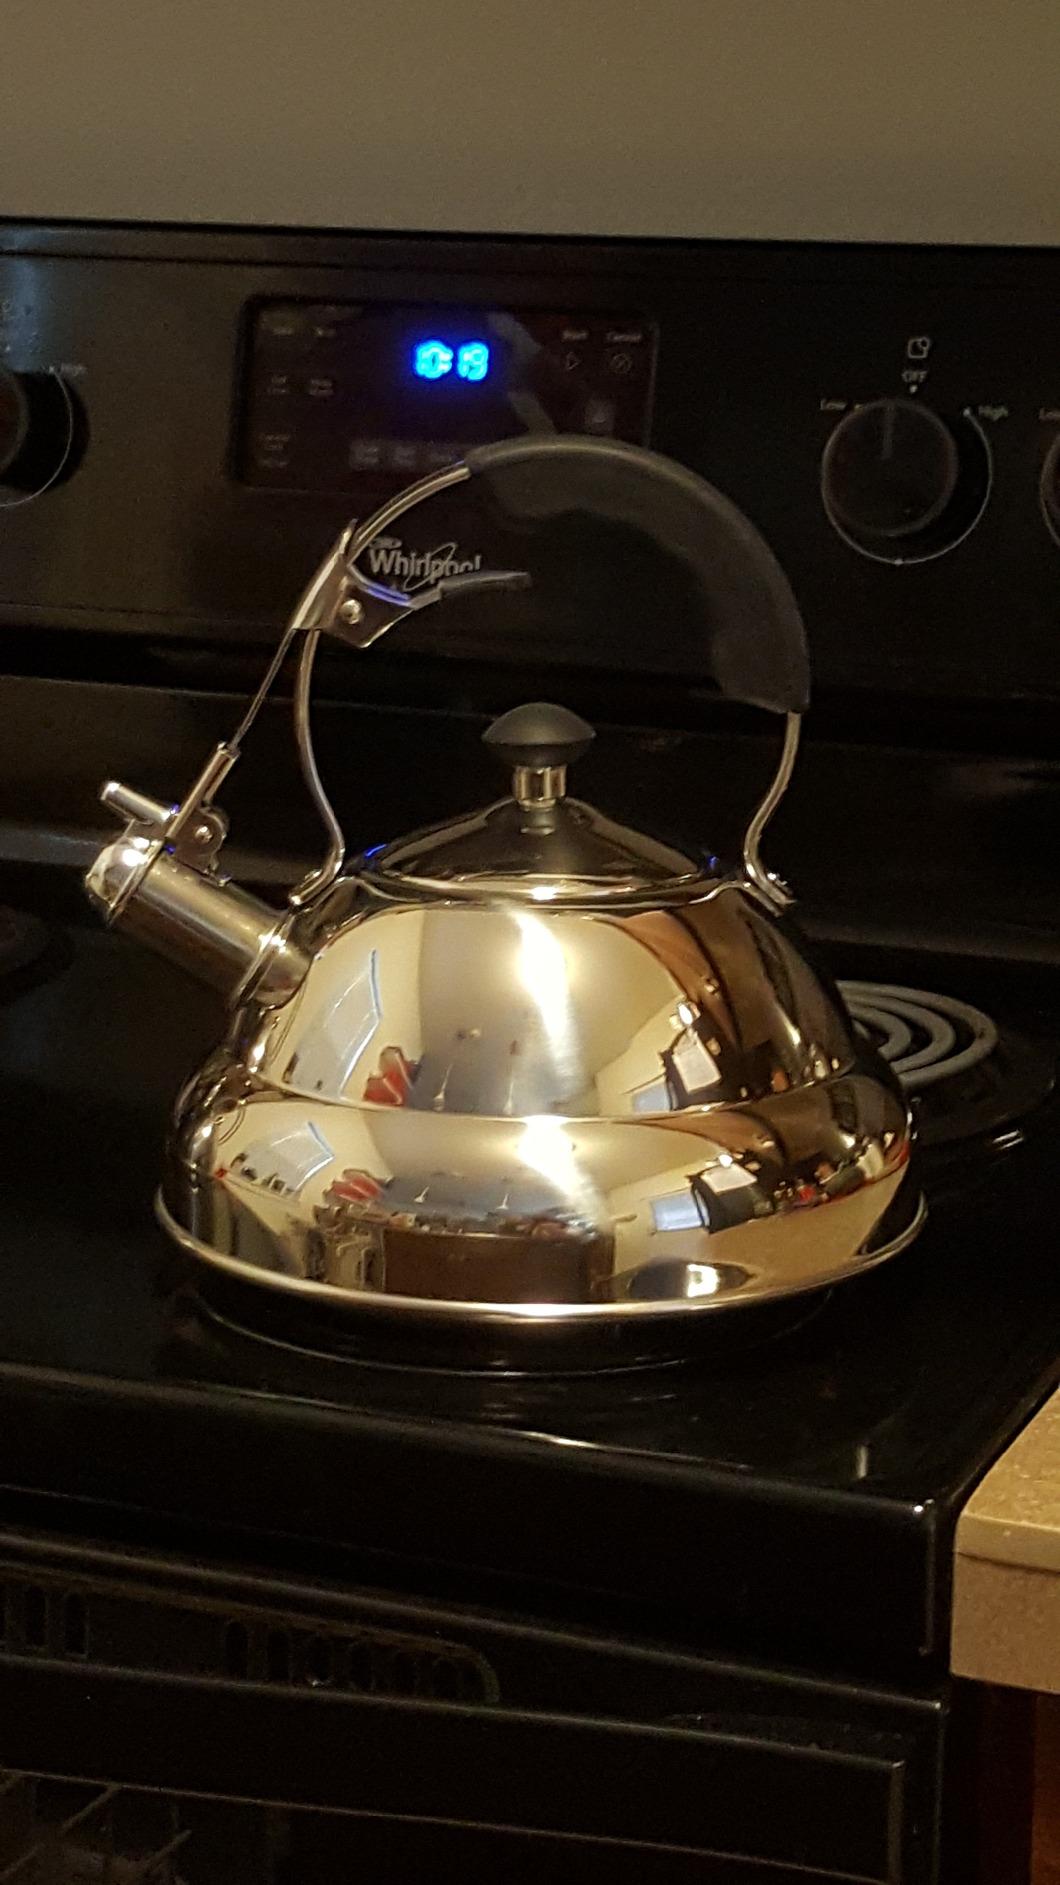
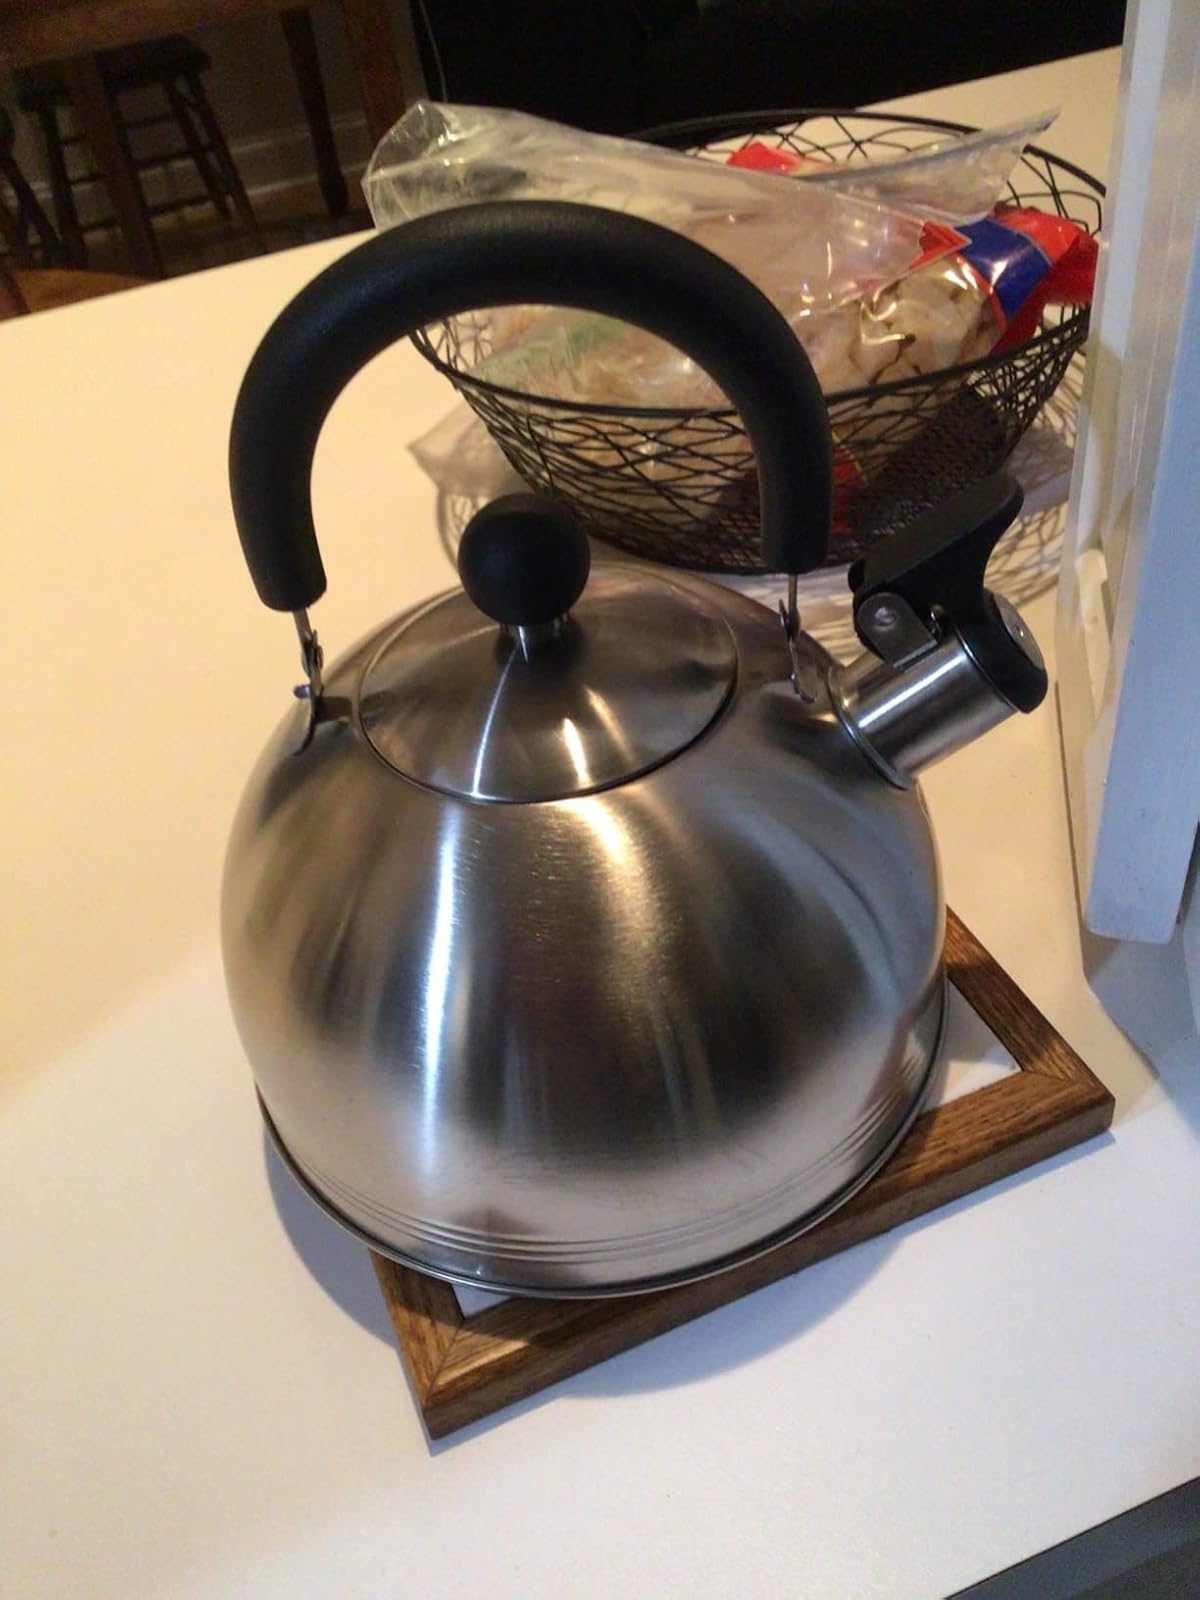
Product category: items_kettle
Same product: no